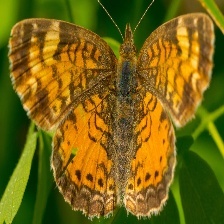
Species: CRECENT